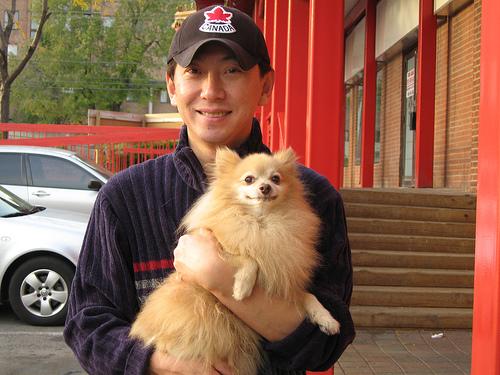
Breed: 1936-n000005-Pomeranian